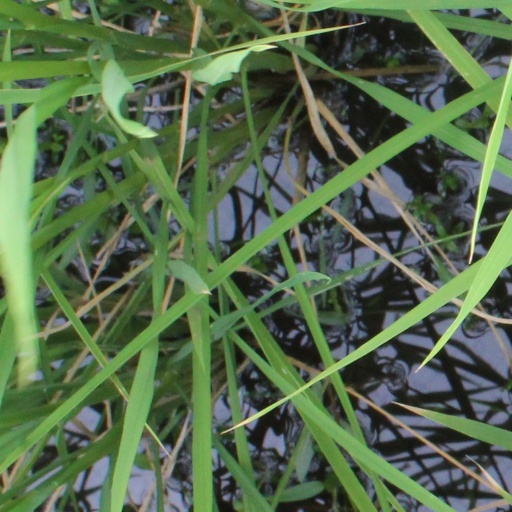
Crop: rice